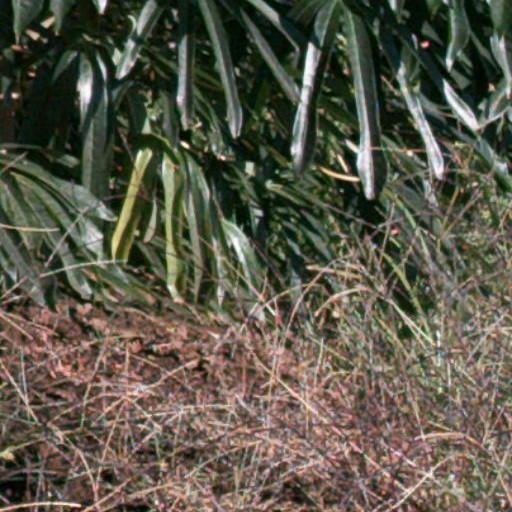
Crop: cassava